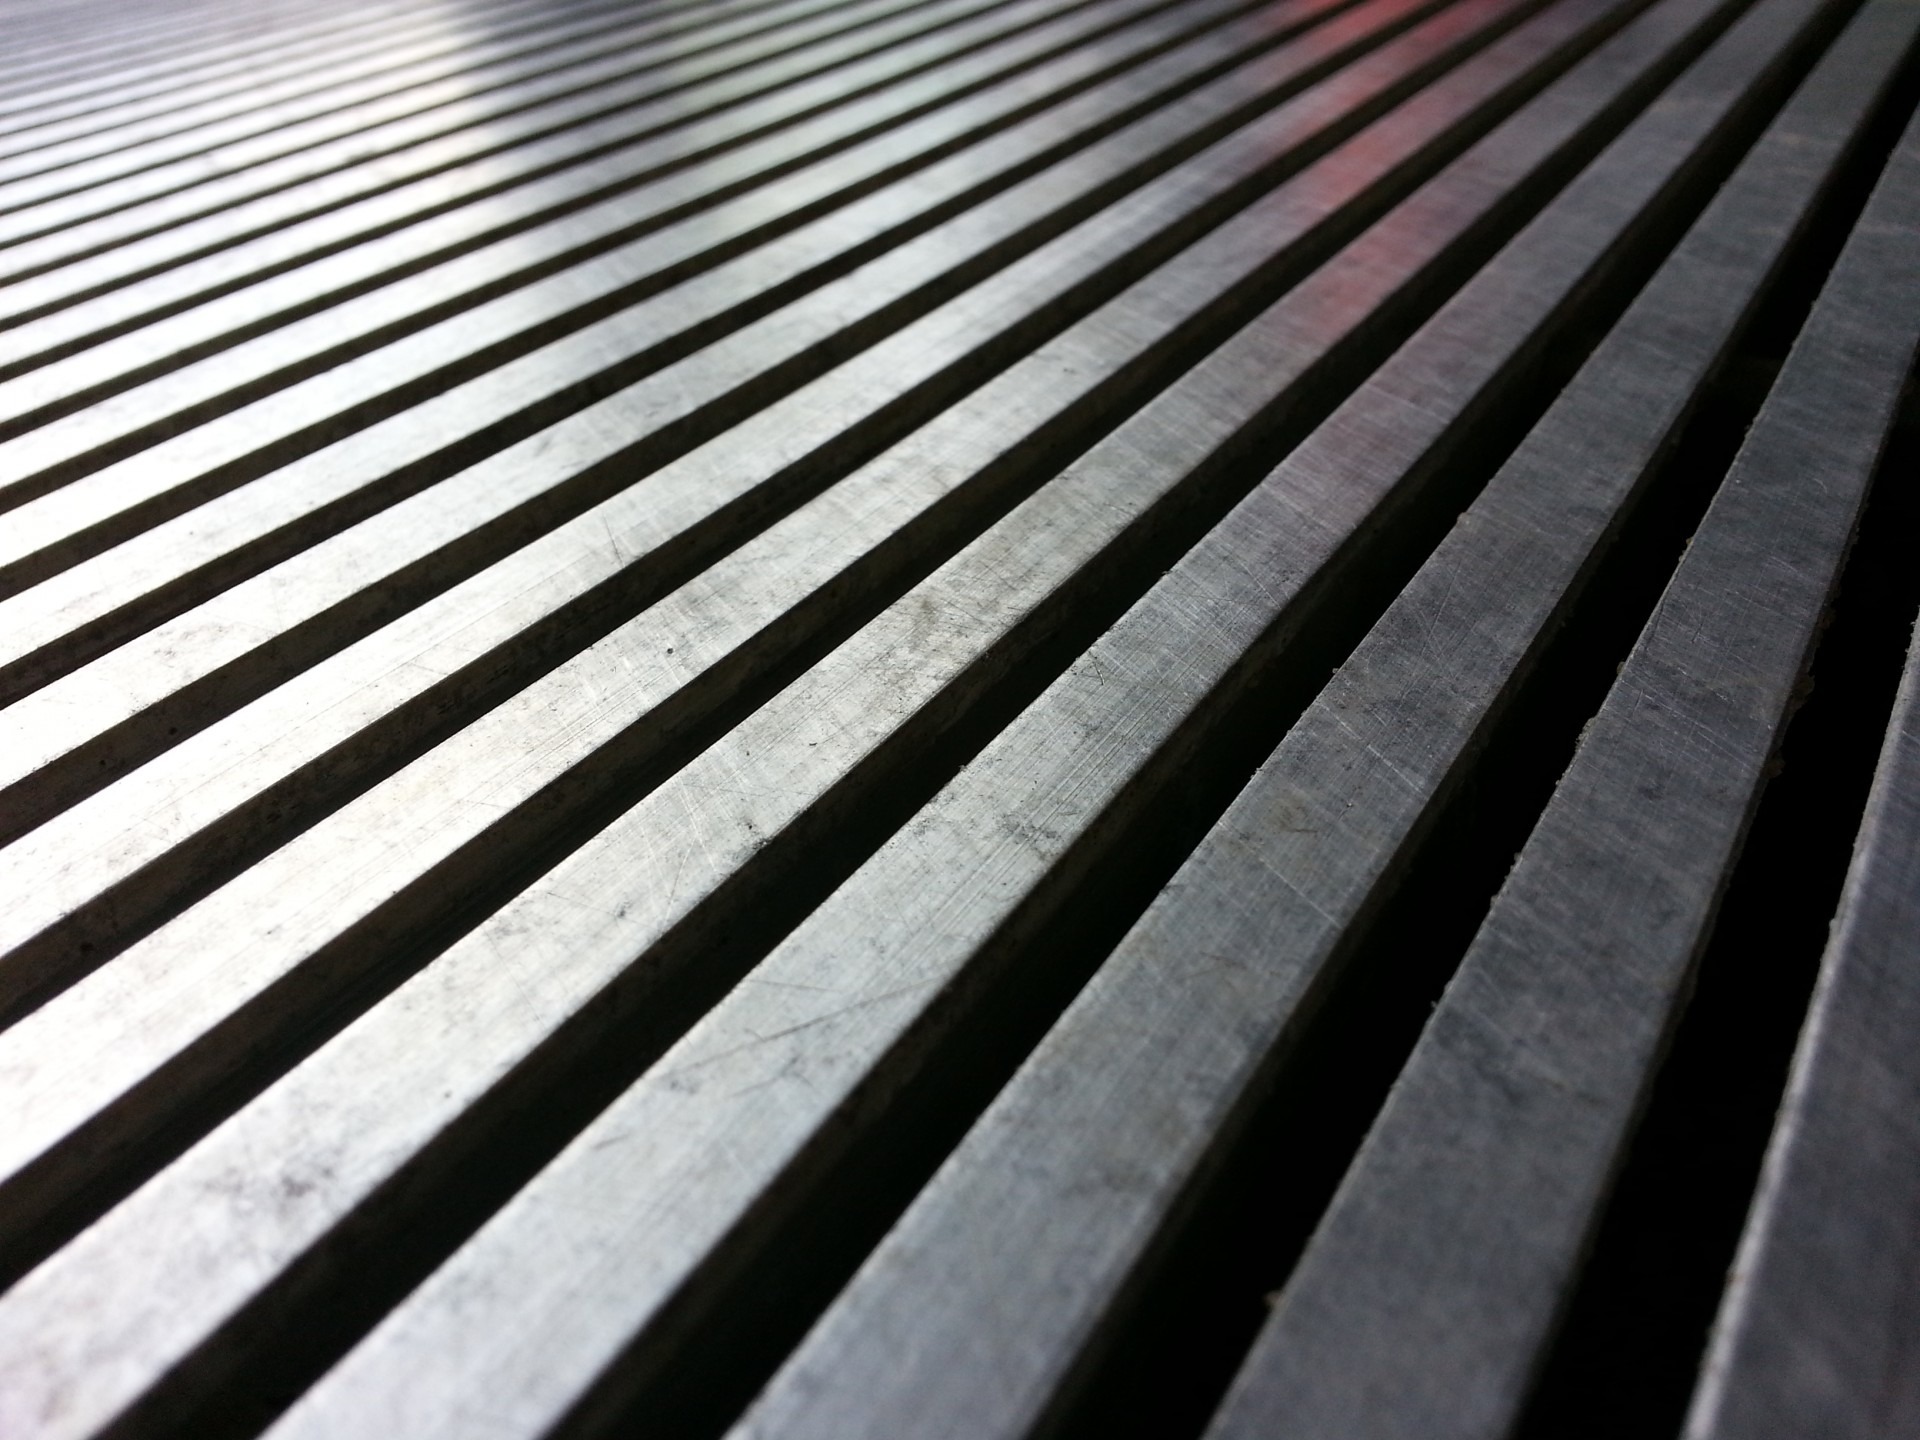
wing, light, black and white, wood, white, sunlight, floor, roof, pattern, line, color, metal, black, monochrome, gate, material, grate, background, design, symmetry, grid, shape, oblique, flooring, monochrome photography